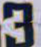
Number: 3